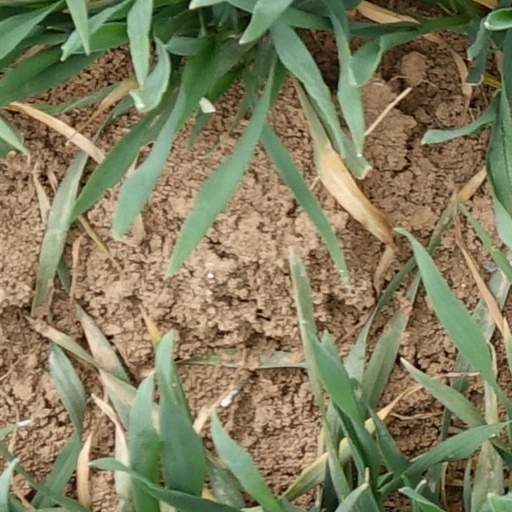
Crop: wheat